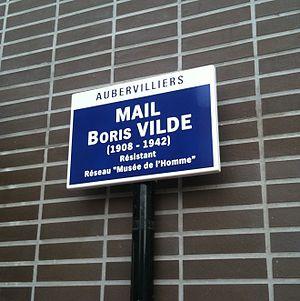
Le mail Boris Vildé à Aubervilliers, inauguré le 25 août 2010
Boris Vildé, né le 25 juin 1908 à Saint-Pétersbourg de parents russes, fusillé le 23 février 1942 au fort du Mont-Valérien, a été linguiste et ethnologue au Musée de l'Homme, à Paris, spécialiste des civilisations arctiques.